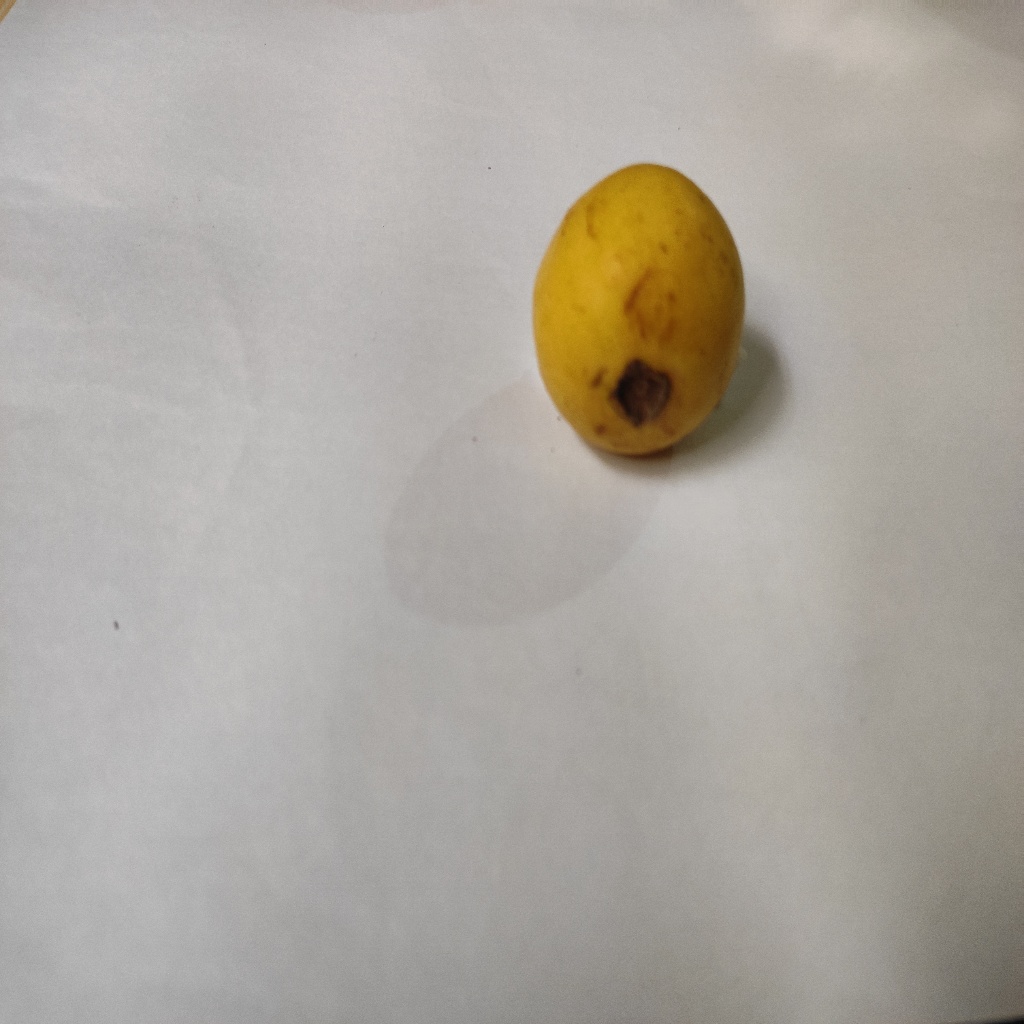
Crop: guava
Quality class: Class_A